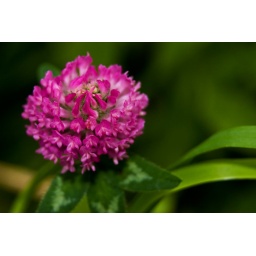
Pink field flower within green grass